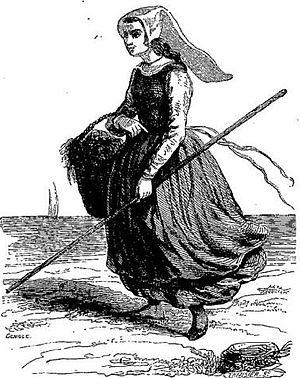
Fille d'Ouessant (dessin de Geniole)
Ouessant /wɛsɑ̃/, en breton : Eusa /ˈøsa/, est une commune insulaire du département du Finistère, dans la région Bretagne, constituée pour l'essentiel par l'île d'Ouessant dans l'océan Atlantique. Le bourg d'Ouessant s'appelle Lampaul. Ses habitants sont appelés les Ouessantins. Ouessant fait partie du parc naturel régional d'Armorique et du parc naturel marin d'Iroise.